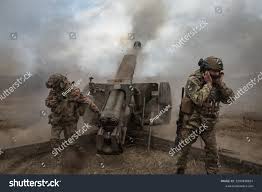
Label: Self Propelled Artillery